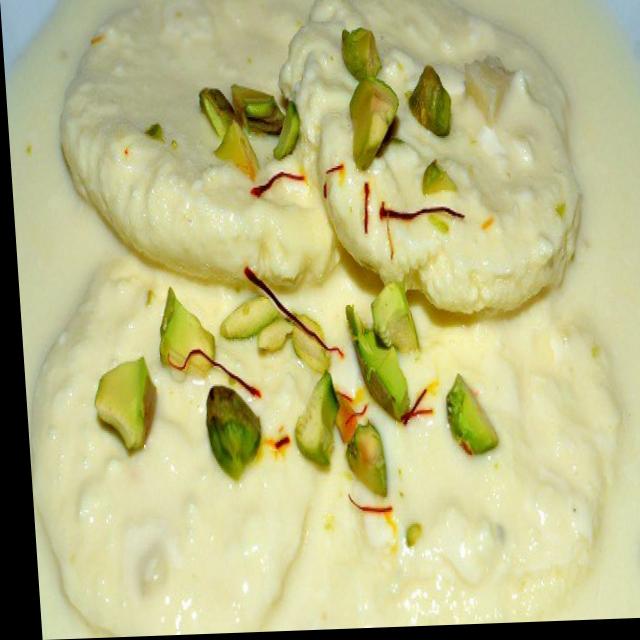
Dish: ras_malai